Sesostris

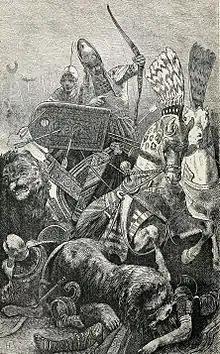
"The great Sesostris", identified in this 19th-century engraving as Ramesses II during the Battle of Kadesh.

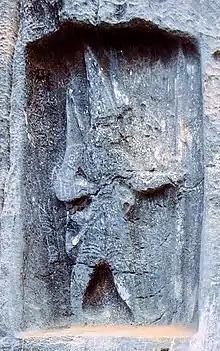
Herodotus misidentified the relief of King Tarkasnawa of Mira, as belonging to Sesostris. Karabel relief, circa 1350 BC.

Sesostris is the name of a king of ancient Egypt who, according to Herodotus, led a military expedition into parts of Europe. Tales of Sesostris are probably based on the life of Senusret I, Senusret III and perhaps other Pharaohs such as Shoshenq I and Ramesses II.